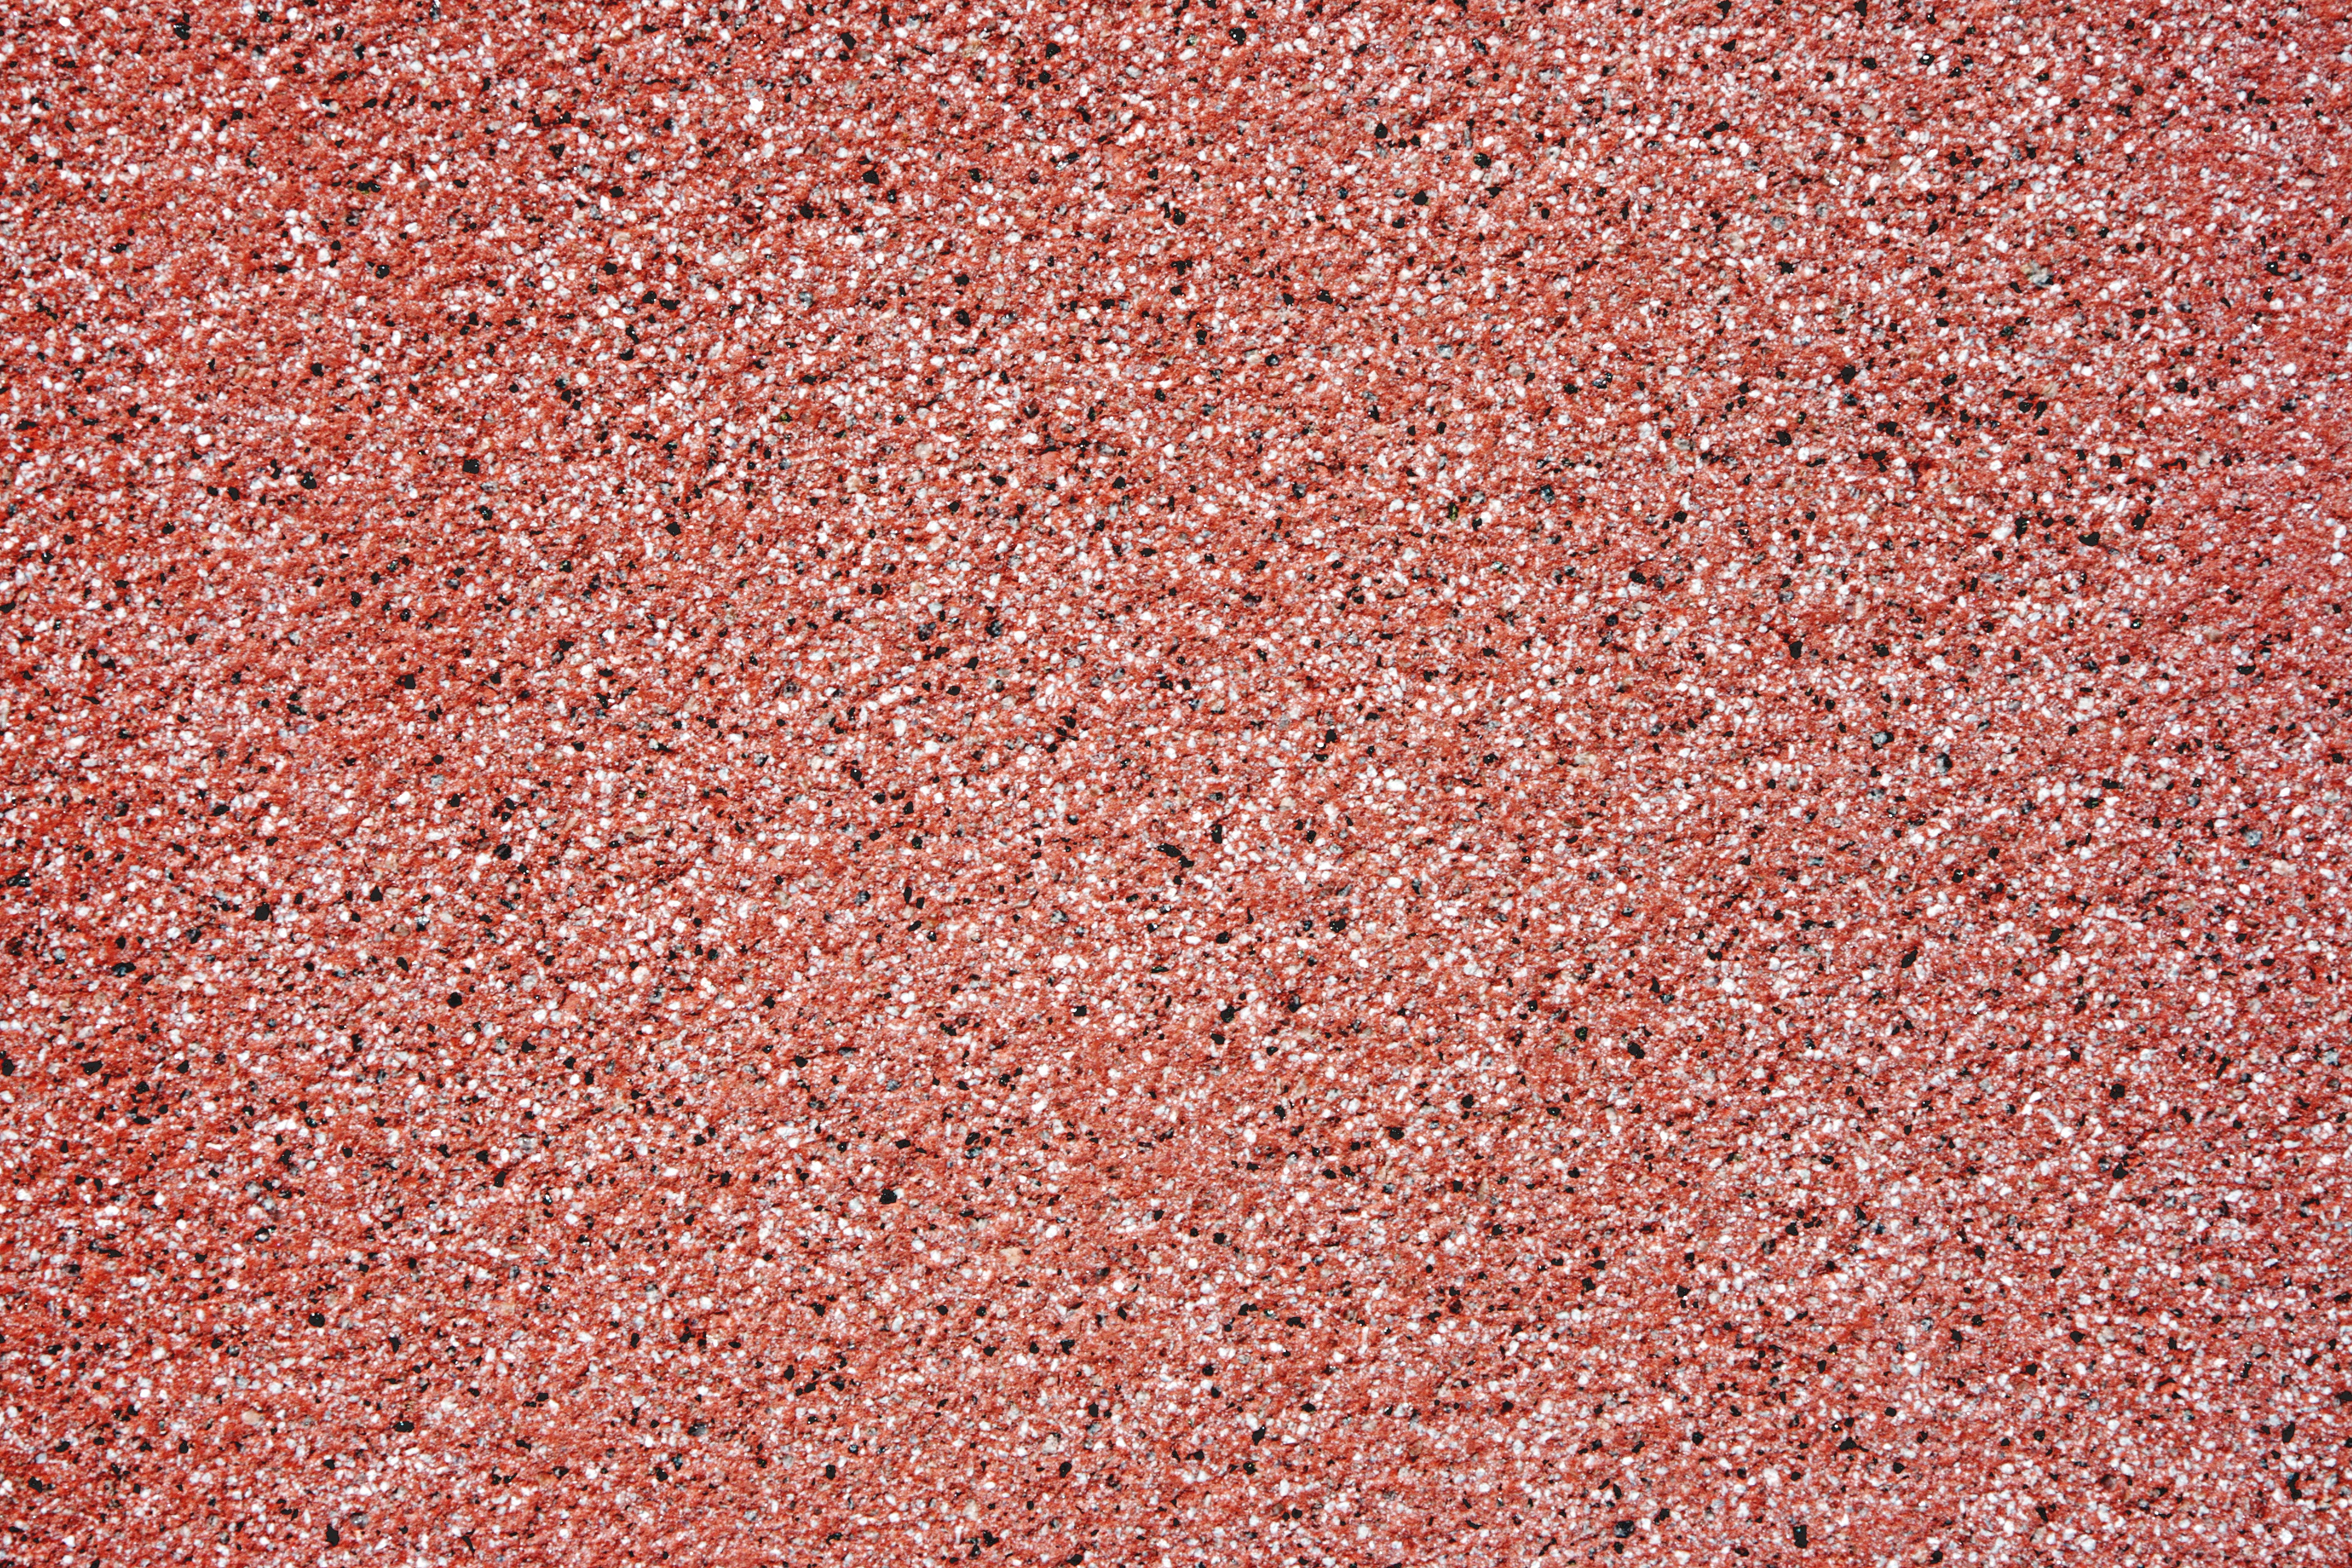
sand, architecture, structure, grain, texture, floor, wall, asphalt, decoration, construction, pattern, red, pebble, plate, soil, industrial, tile, grunge, exterior, industry, brick, material, concrete, surface, ornament, close up, background image, structures, background, gravel, marble, flat, granite, backgrounds, basalt, built, house construction, flooring, construction materials, construction material, steinplatte, bottom plate, hardware store, hitentergrund, solid state